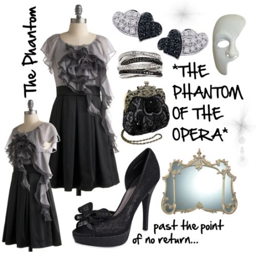
phantom of the opera inspired prom dresses